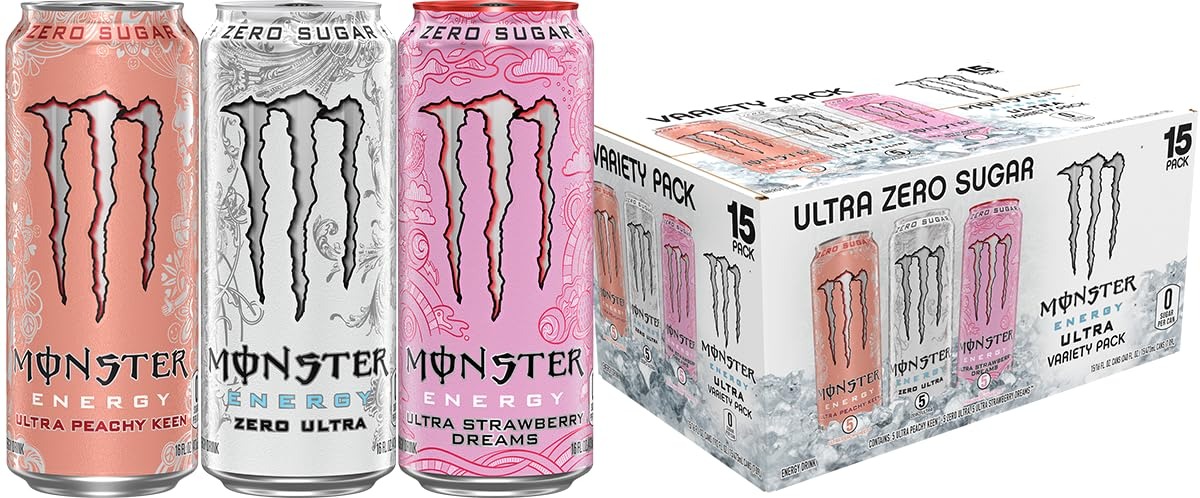
Item Name: Monster Energy Ultra Variety Pack, Zero Ultra, Ultra Peachy Keen, Ultra Strawberry Dreams, Sugar Free Energy Drink, 16 Ounce (Pack of 15)
Bullet Point 1: TASTE WITH A PASSION: Savor this aphrodisiac. One sip and you’ll be crazy for Ultra Strawberry Dreams.
Bullet Point 2: FULL FLAVOR, ZERO SUGAR: Zero Ultra has 10 calories and zero sugar, but with all the flavor you’re accustomed to and packed with our sugar-free Monster Energy blend.
Bullet Point 3: REFRESHING TASTE |Let the juicy peach flavor of zero sugar Ultra Peachy Keen take you back to the summer of love.
Bullet Point 4: STOCK UP WITH A 15 PACK I Time to stock up. For those looking for a Monster that’s lighter tasting, has zero sugar, and contains the fill Monster Energy Blend, Monster Energy Ultra Strawberry Dreams, Zero Ultra, and Ultra Peachy Keen is available in a convenient pack of 15.
Bullet Point 5: Product labels may vary from those pictured
Value: 240.0
Unit: Fl Oz

Price: 22.99